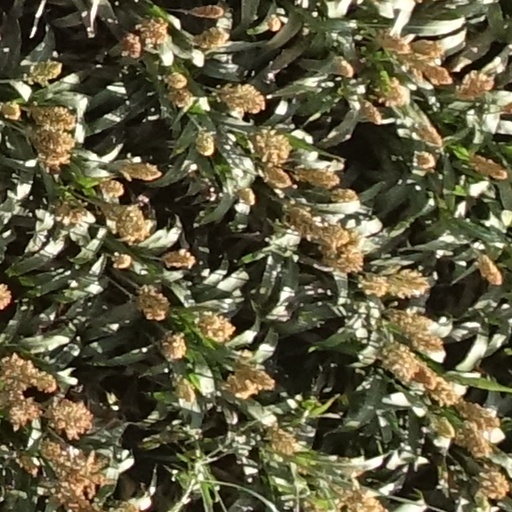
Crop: sorghum